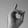
ASL letter: D